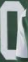
Number: 0